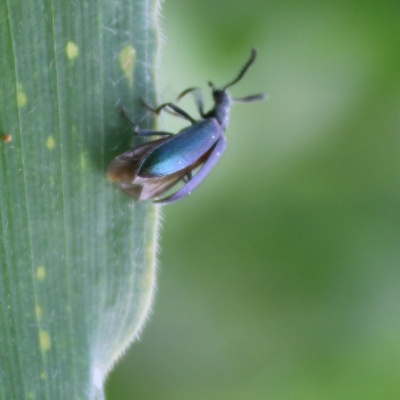
Crop: Maize
Condition: leaf beetle